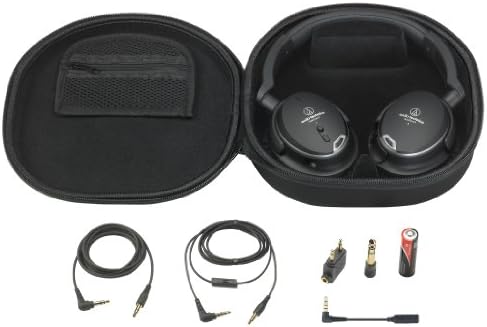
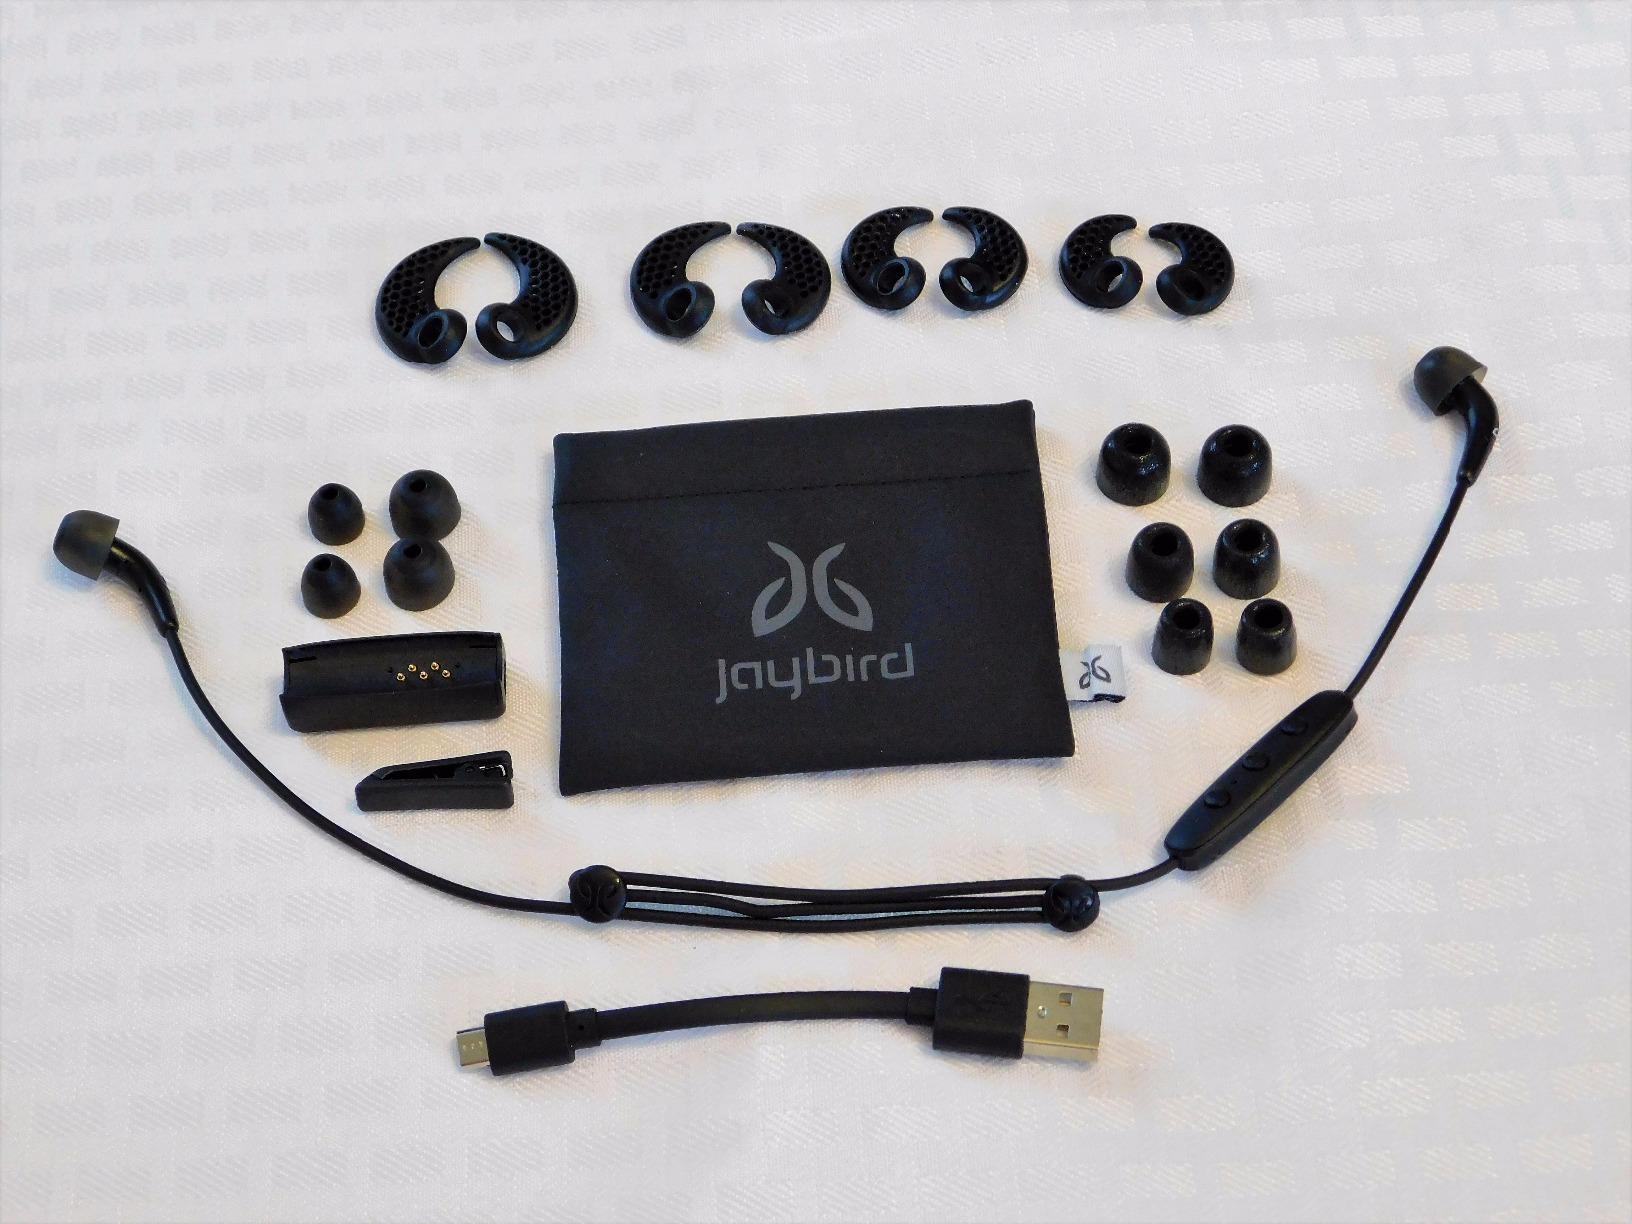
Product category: headphones
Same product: no